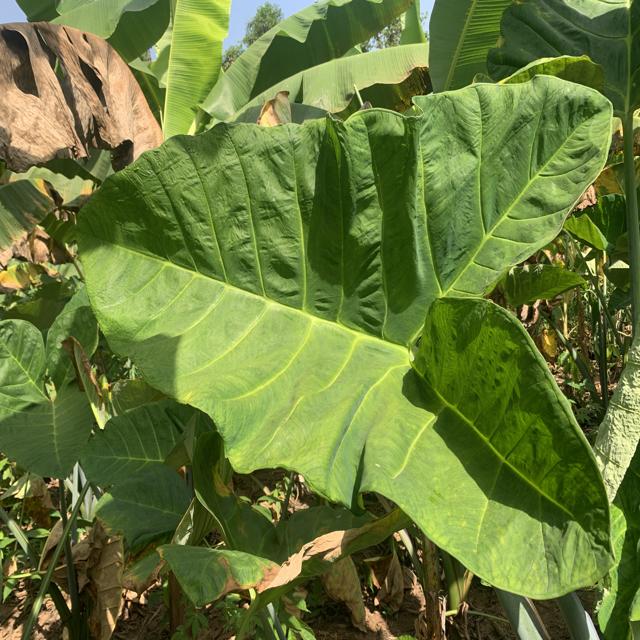
Label: Healthy